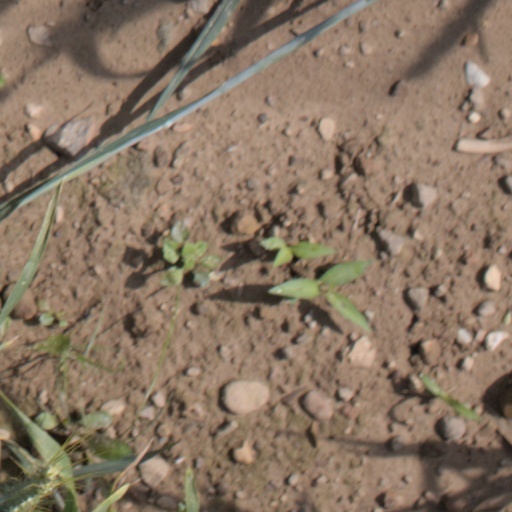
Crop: wheat